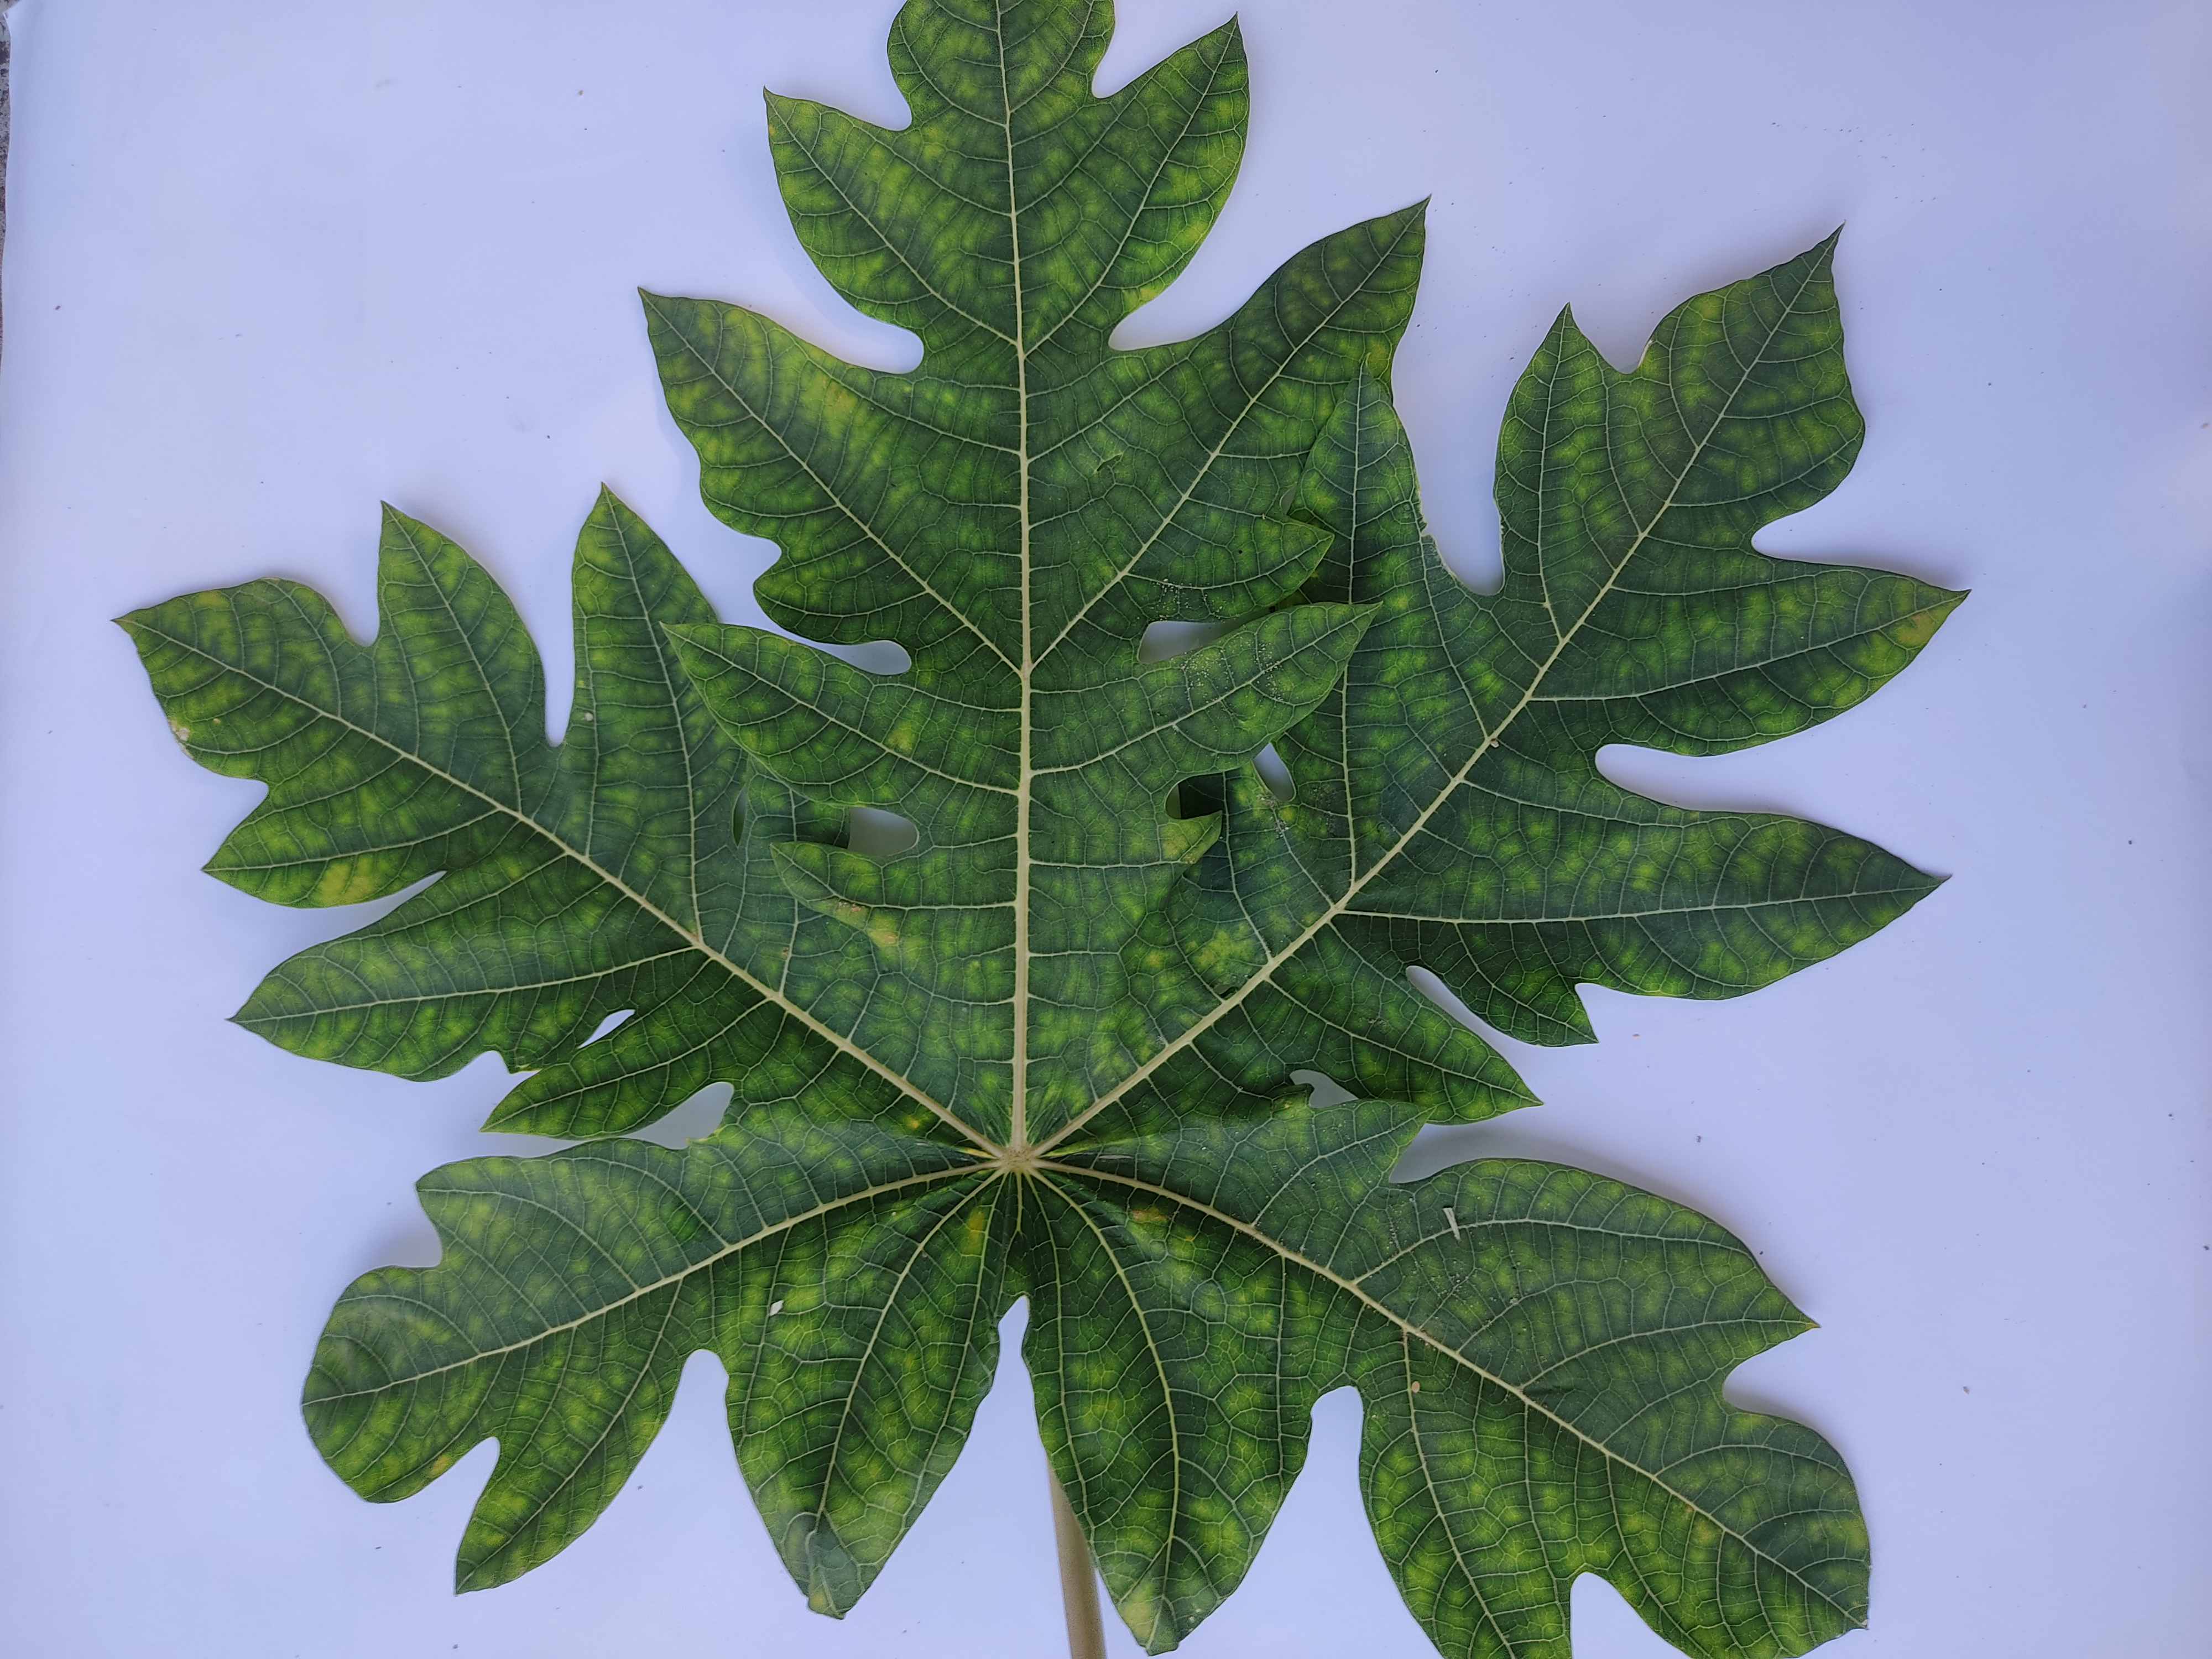
Label: Ring Spot